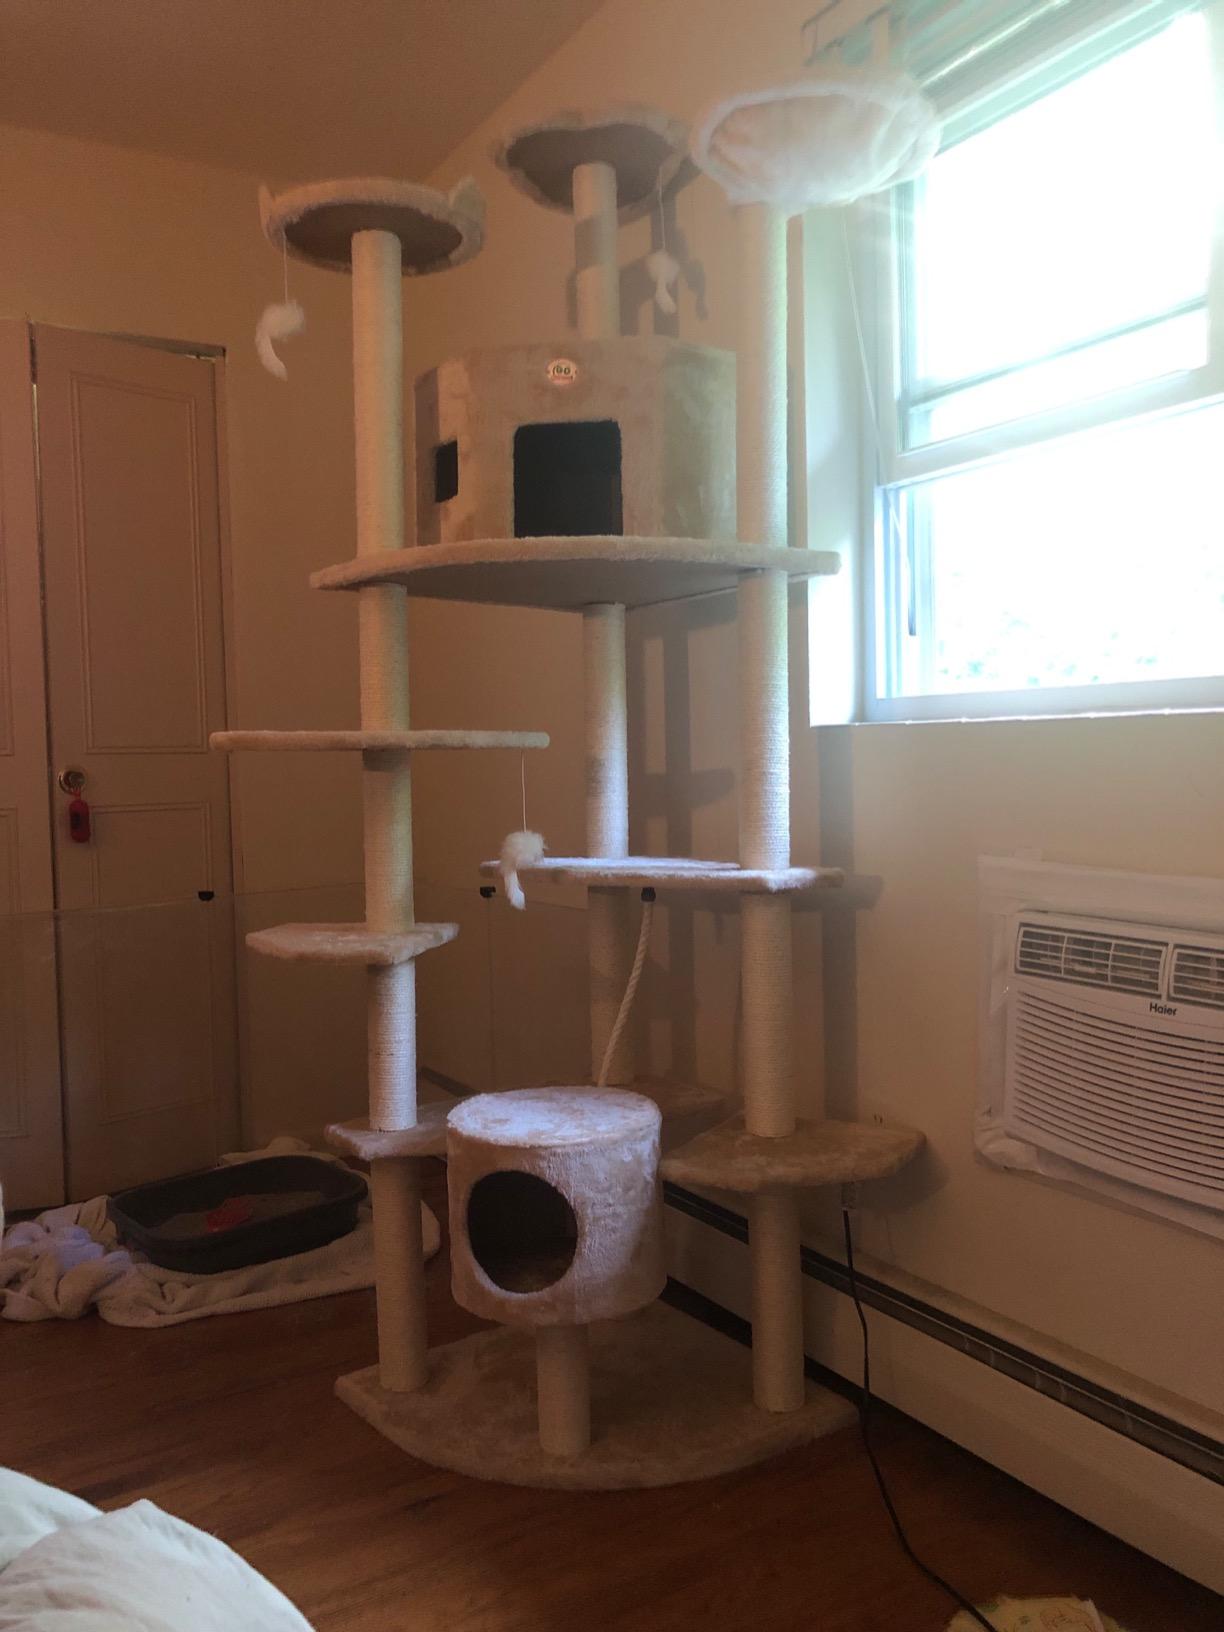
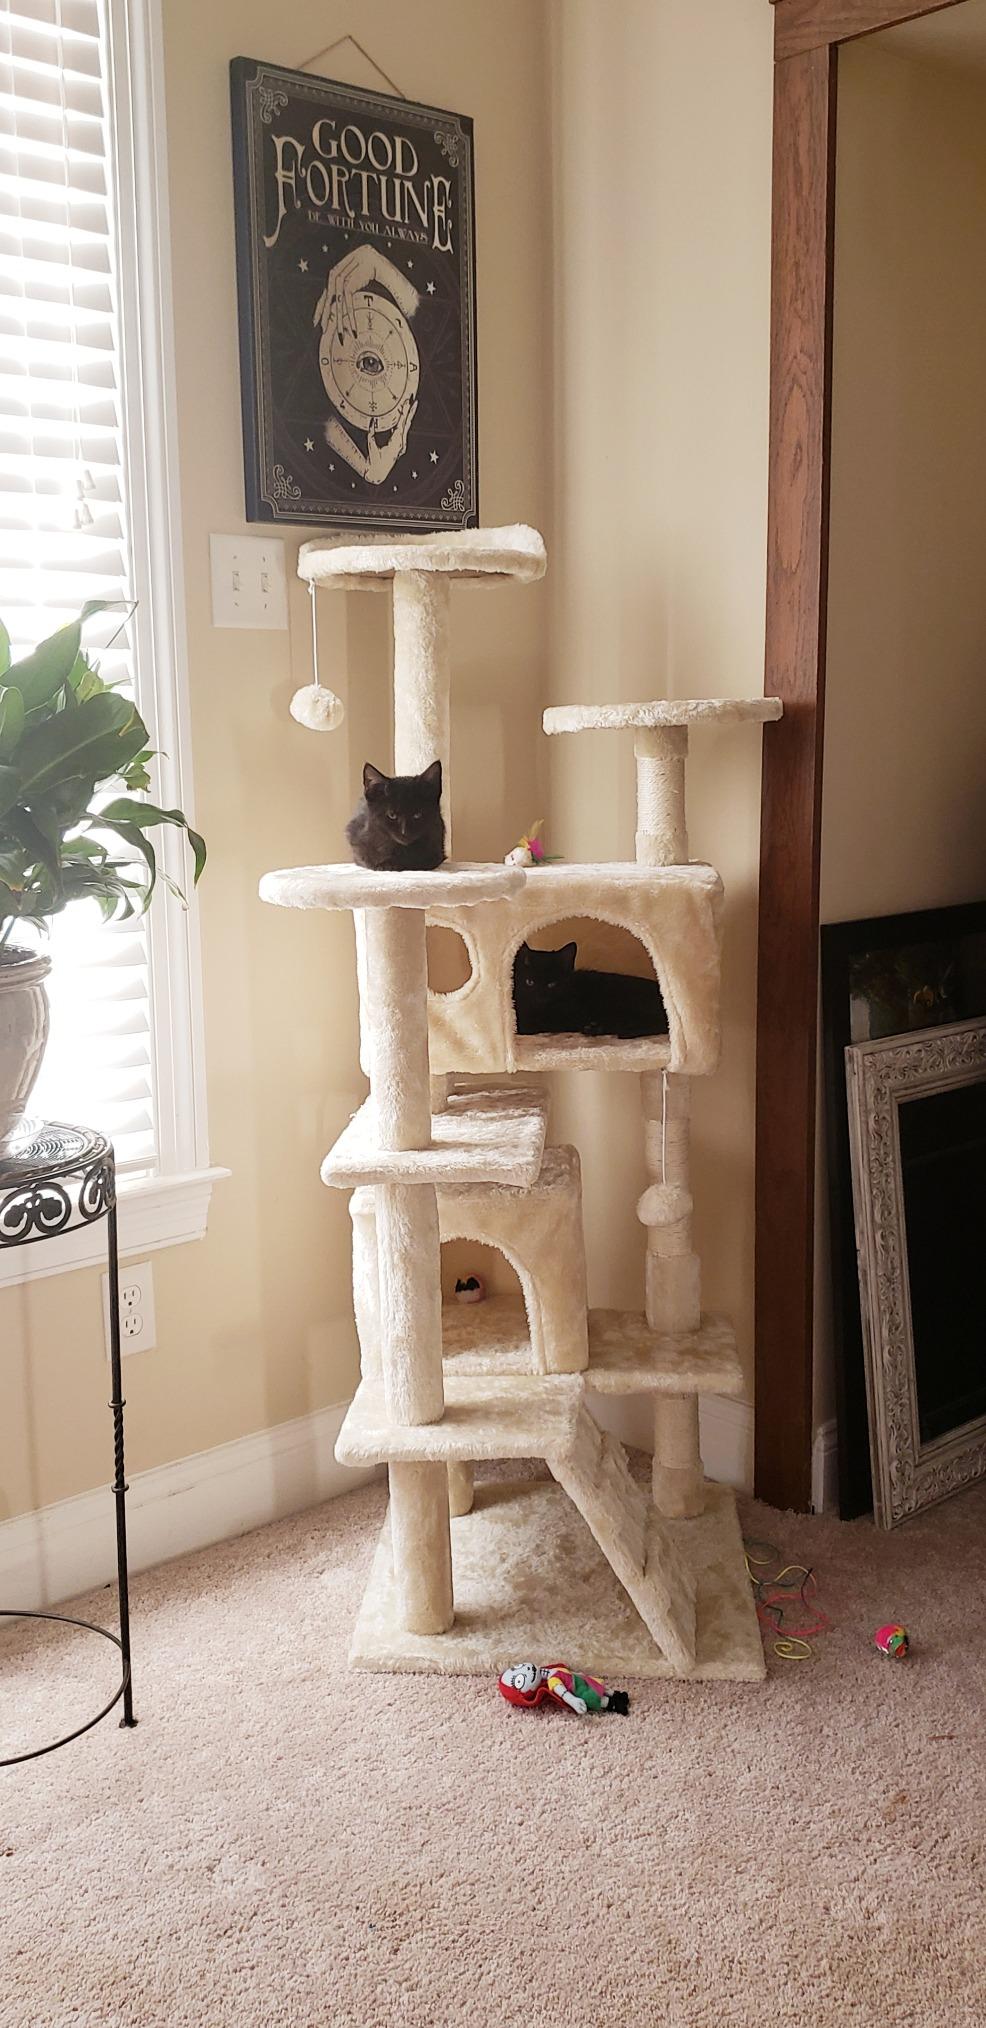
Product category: items_cat tree
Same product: no